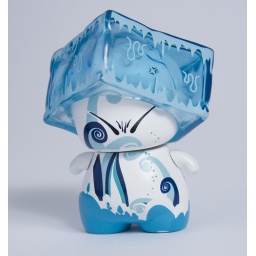
Screwing around with table top shots. Used a off-camera strobe with an silver umbrella, blue gel and a white reflector